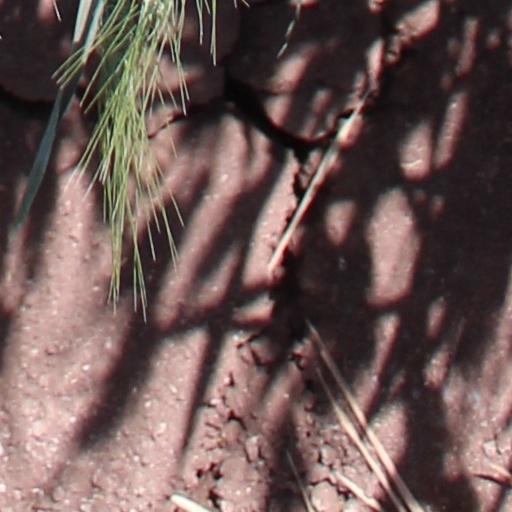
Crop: wheat